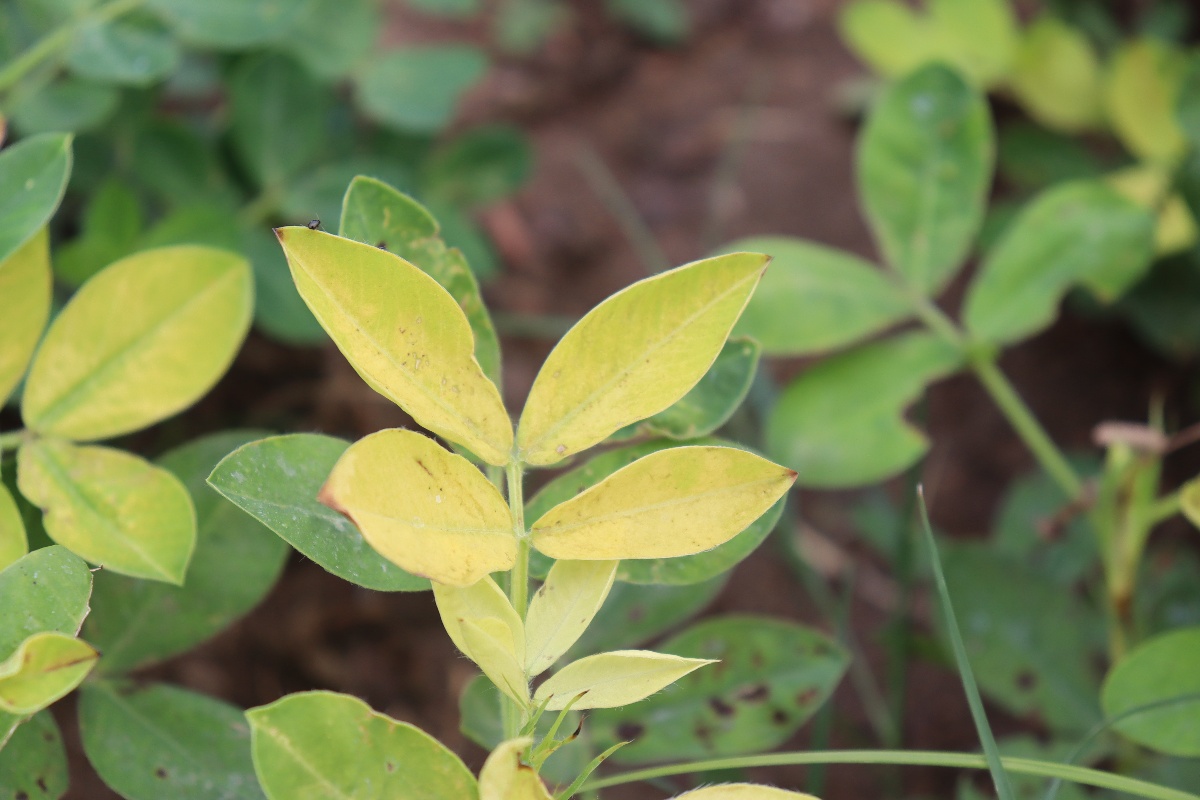
Label: nutrition deficiency